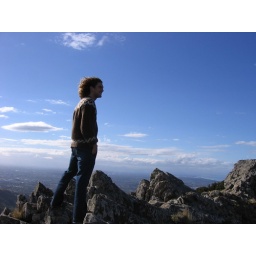
in the port hill rocks